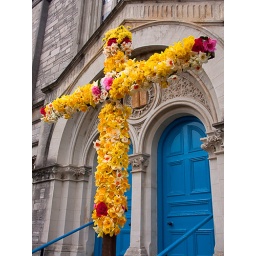
This cross is outside the Methodist Church in Garfield Road, Ryde. I was married in this church 13 years ago.